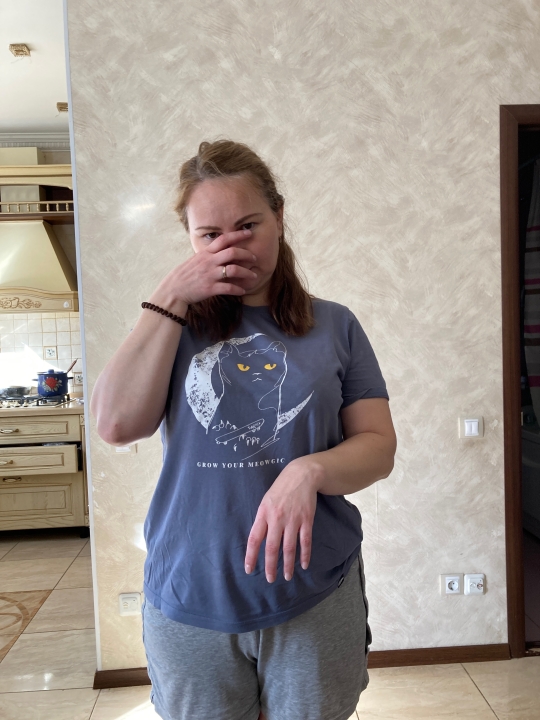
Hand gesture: no_gesture